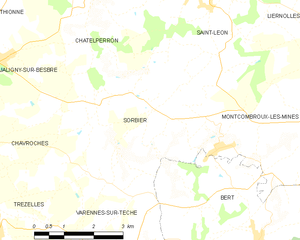
Carte des communes françaises: Sorbier